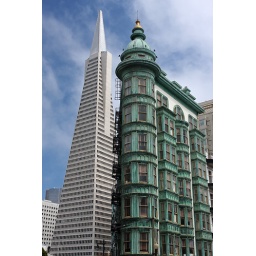
Transamerica Pyramid with green building in front of it